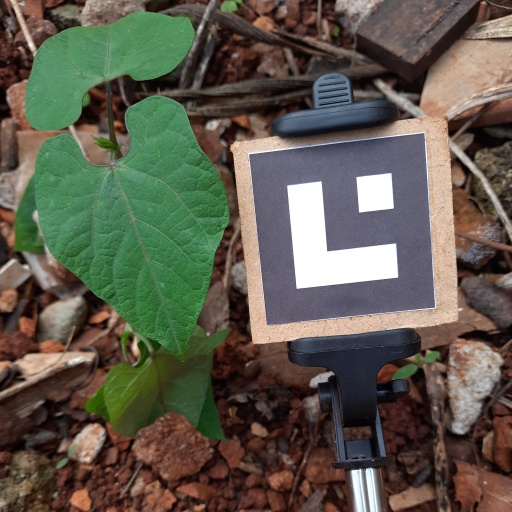
Observations: flat surface, no eating holes, under cloudy sky